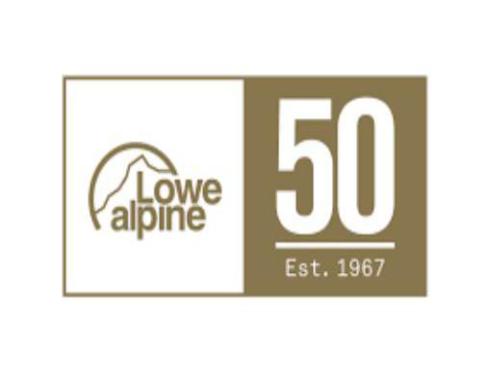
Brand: lowe alpine
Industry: Sports